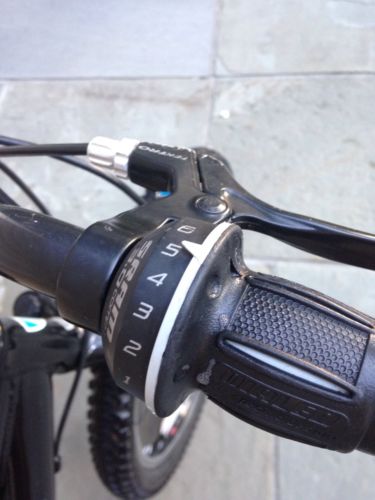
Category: bicycle